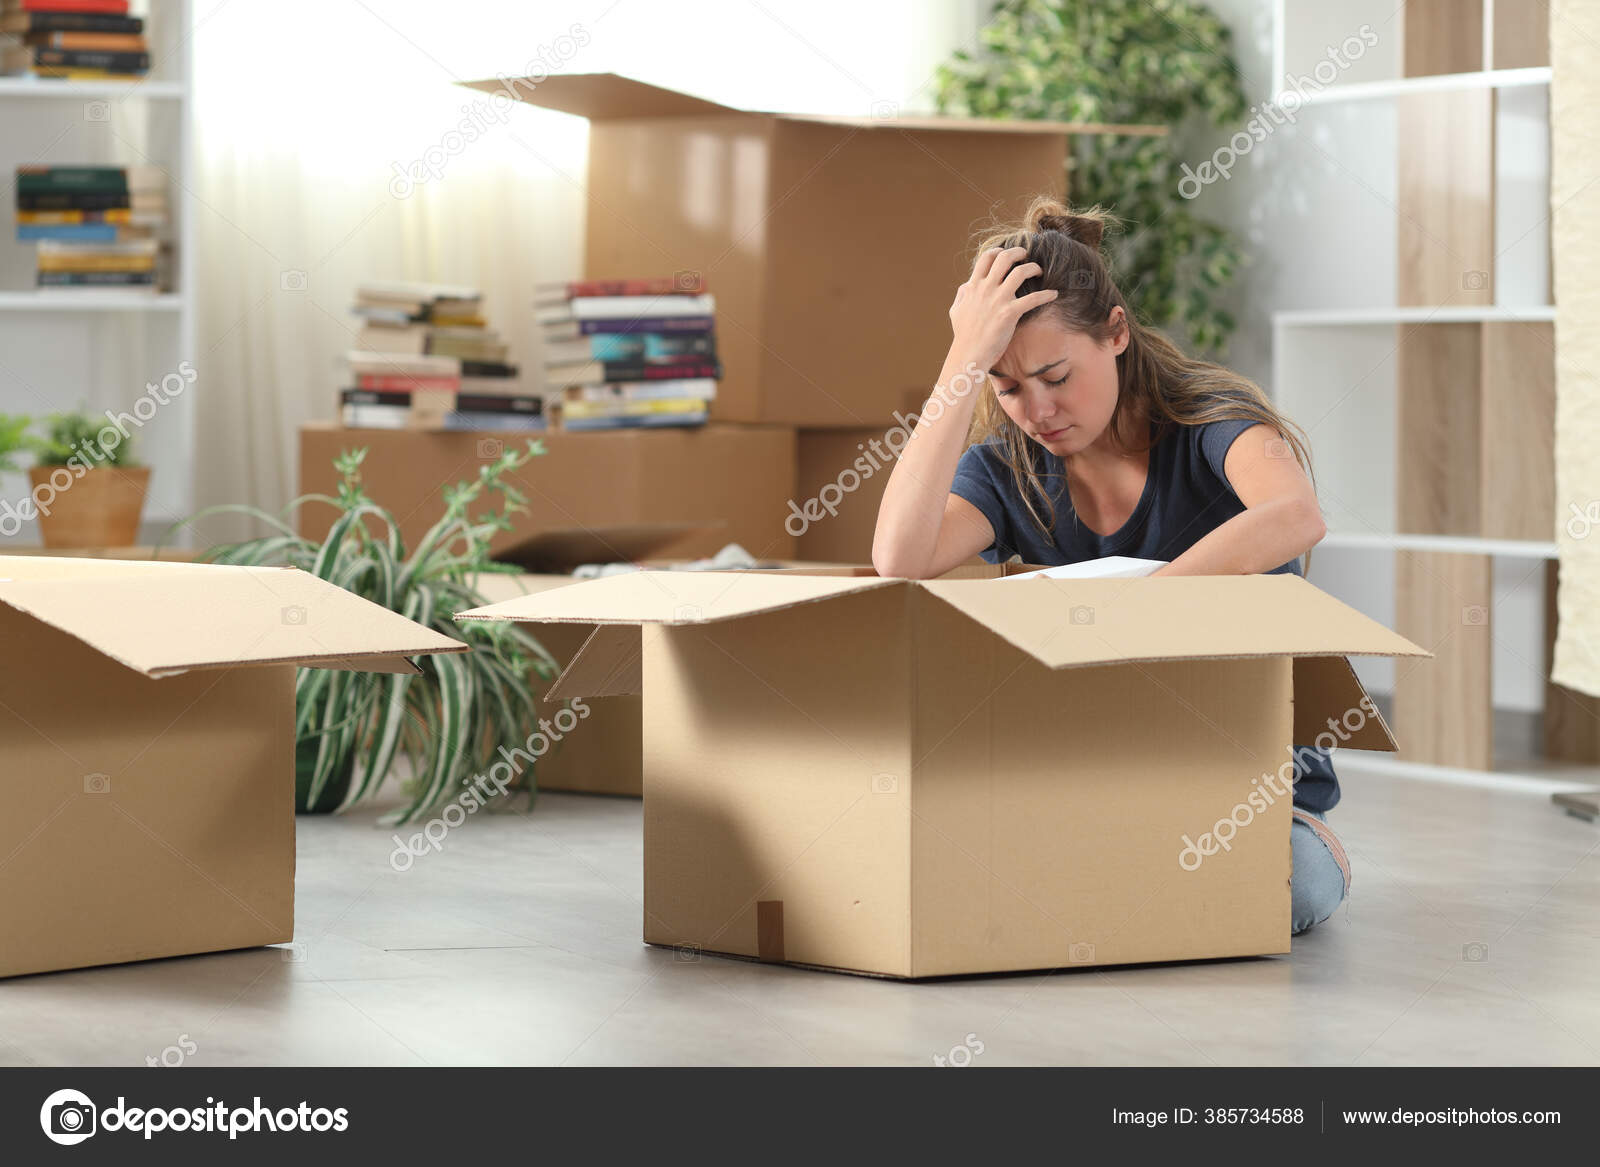
Label: cardboard